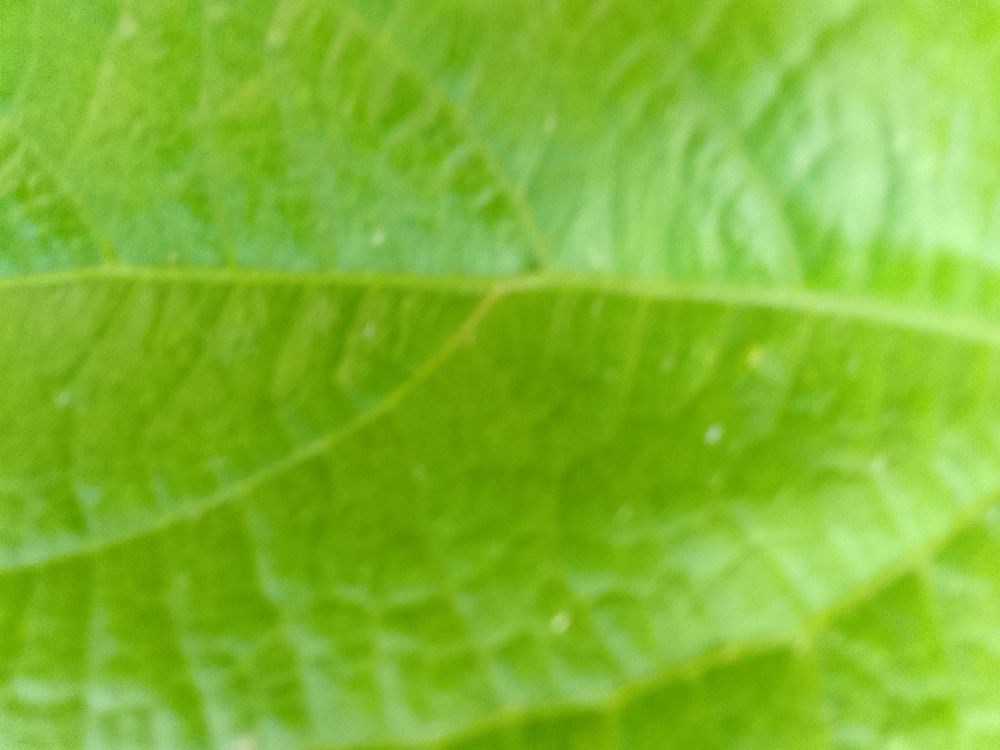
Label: healthy